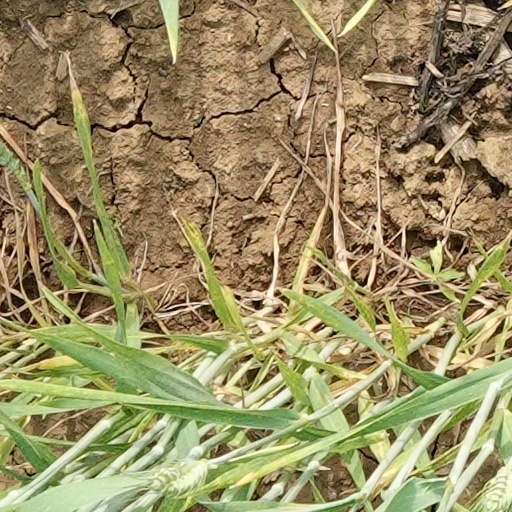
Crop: wheat